The Living (film)

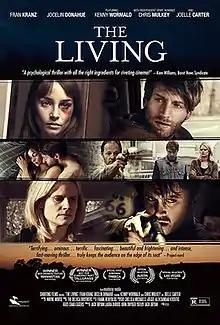
Film poster

The Living is a 2014 American drama film written and directed by Jack Bryan and starring Fran Kranz, Jocelin Donahue, Kenny Wormald, Chris Mulkey, and Joelle Carter. It follows a man named Teddy (Kranz) who beats his wife Molly (Donahue) in a drunken rage. After learning of what happened, her brother Gordon (Wormald) hires an ex-con (Mulkey) to murder Teddy. The film premiered at the 2014 Manhattan Film Festival.